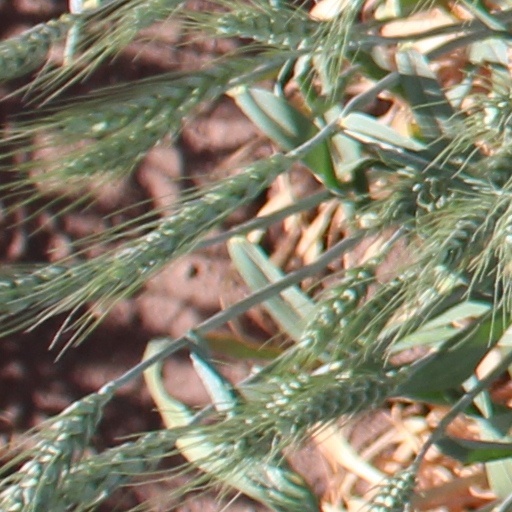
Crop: wheat